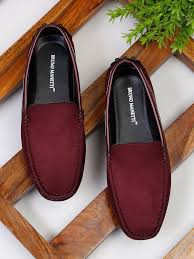
Label: Boat